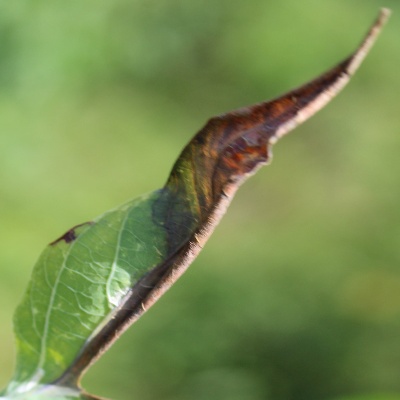
Crop: Cassava
Condition: bacterial blight